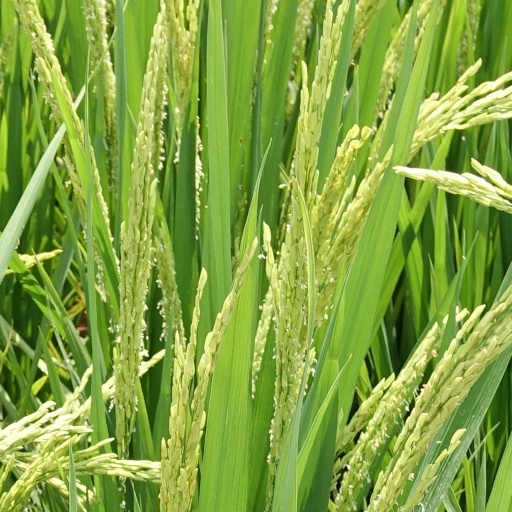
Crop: rice